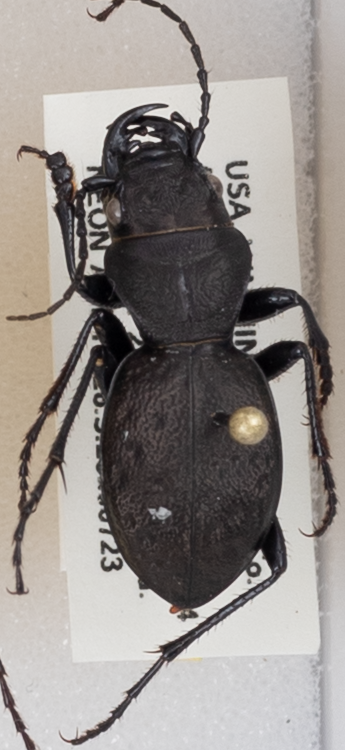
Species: Omus dejeanii
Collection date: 2019-07-23
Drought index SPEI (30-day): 0.51
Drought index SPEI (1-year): -2.09
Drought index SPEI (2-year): -2.09